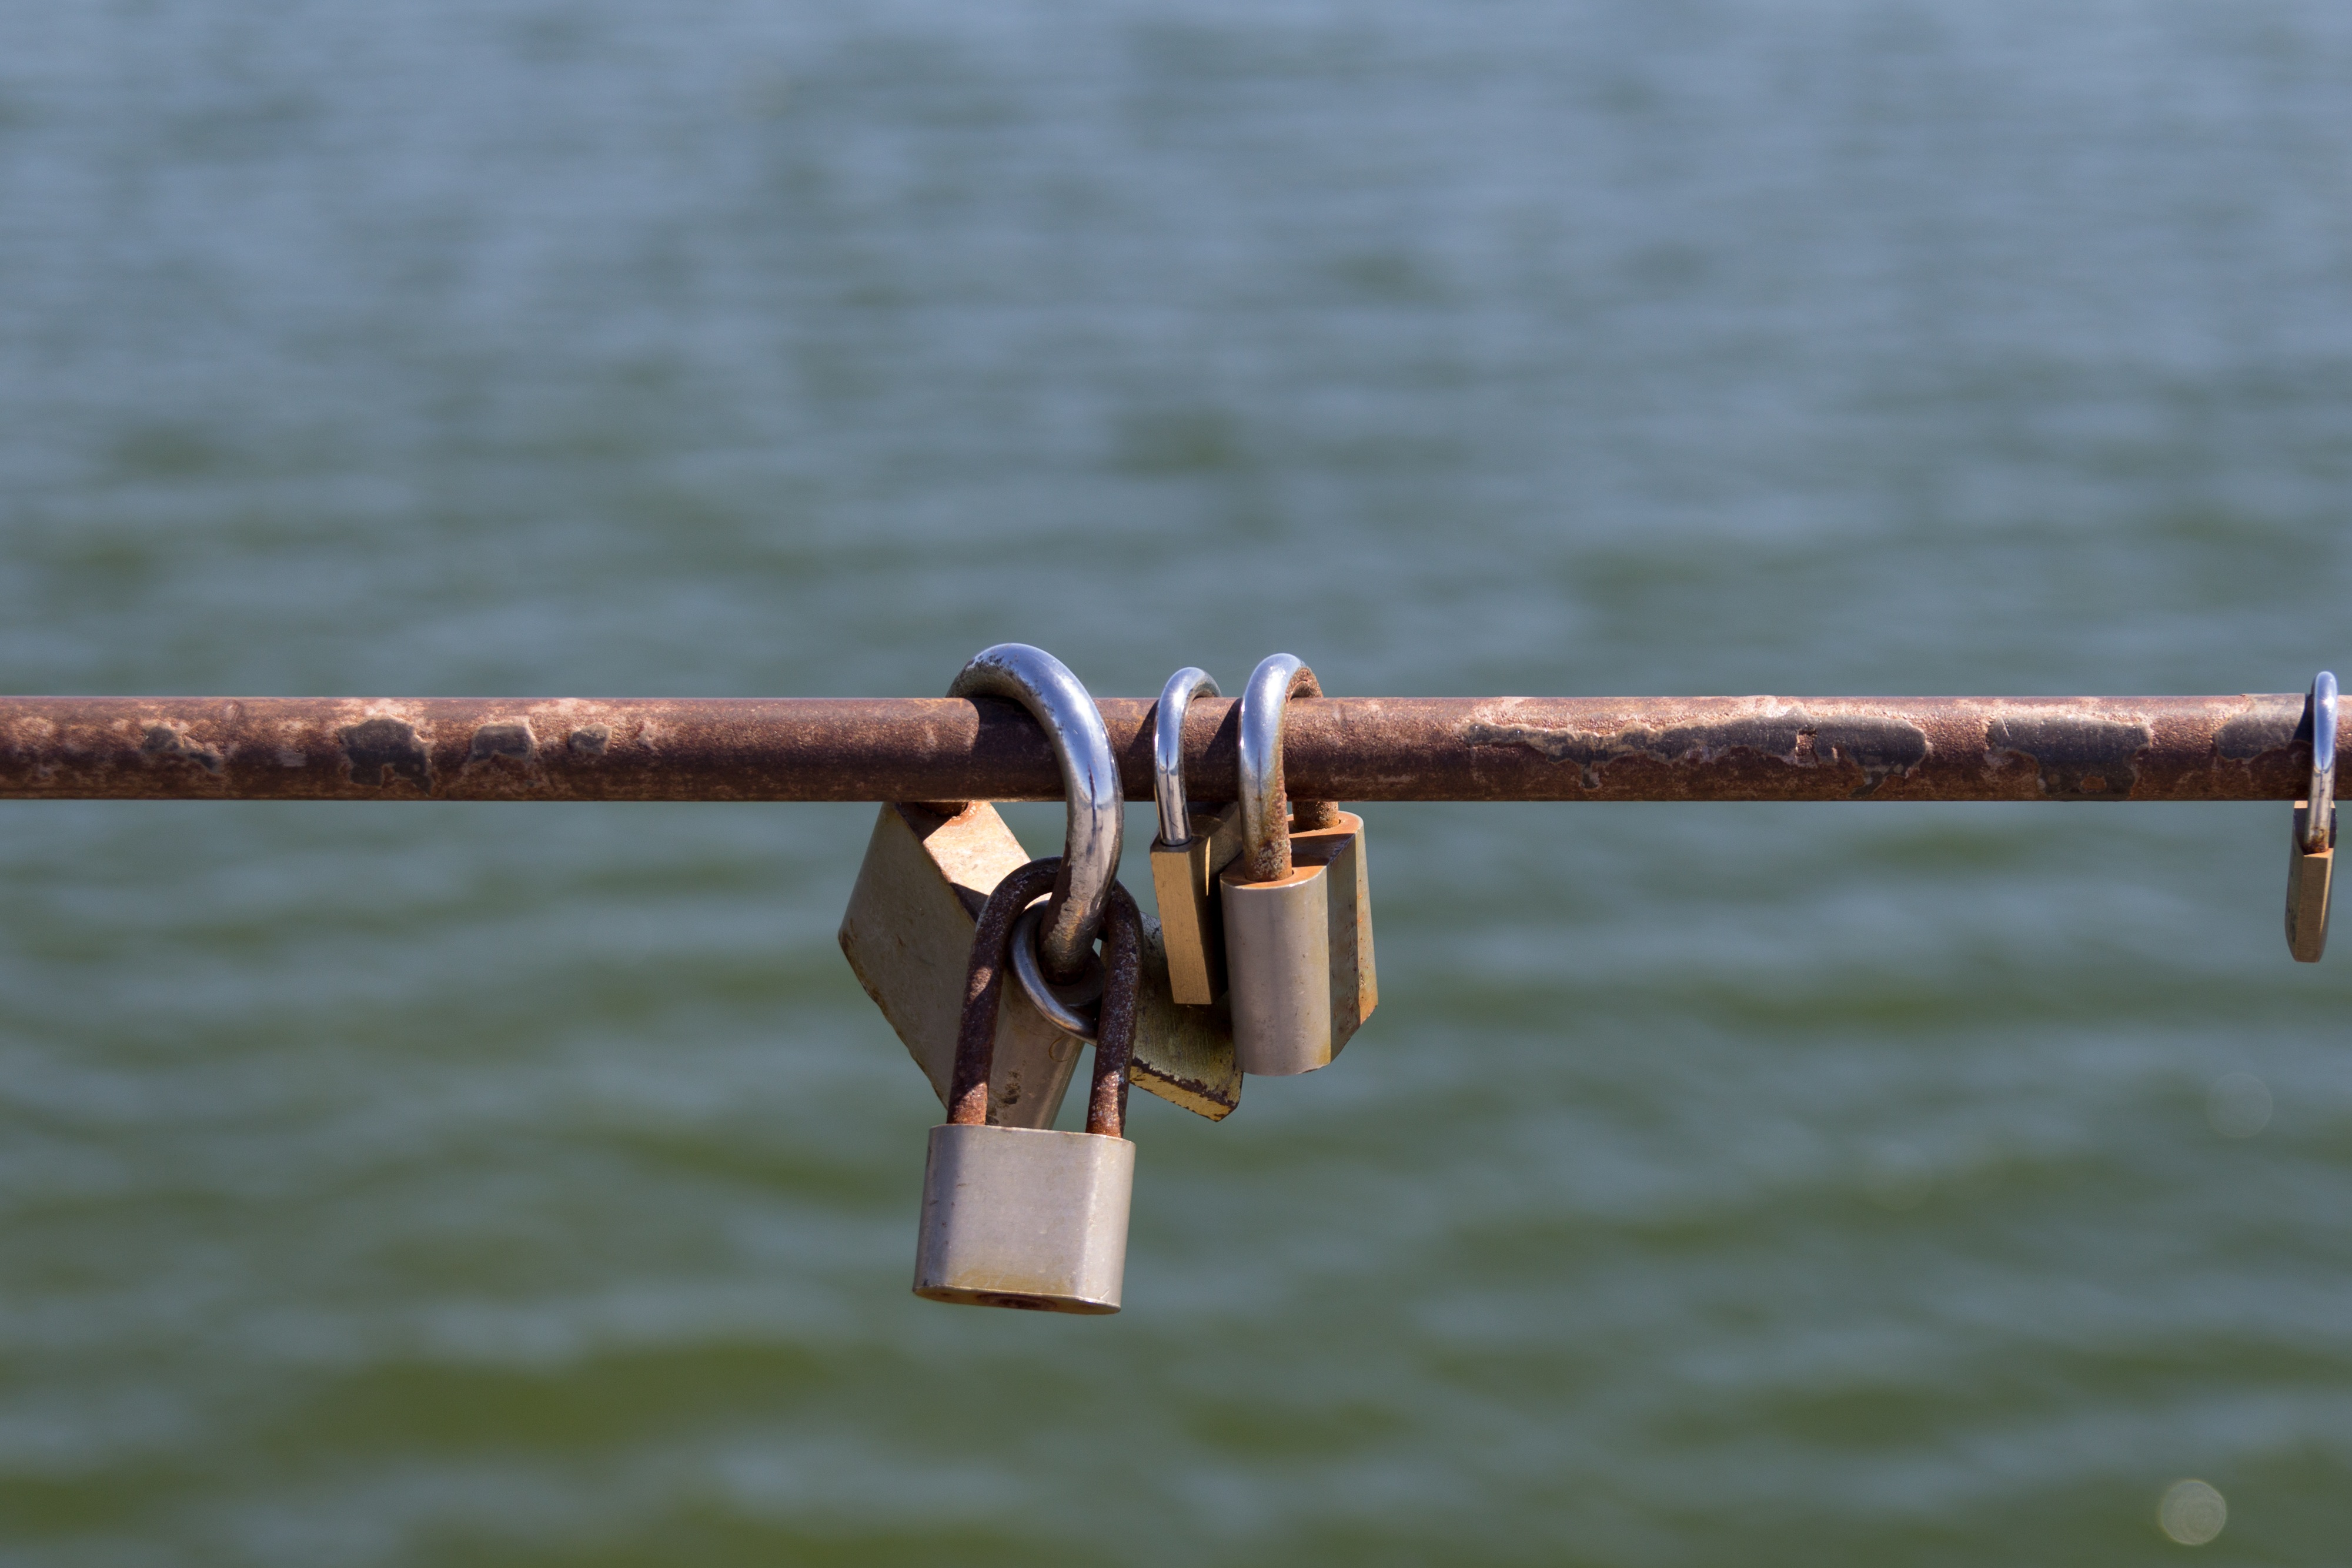
commitment, link, weapon, gun, padlocks, firearm, promise